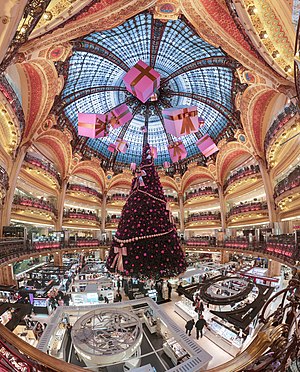
Galeries Lafayette
Interiør, december 2009
Galeries Lafayette, egentlig Les Galeries Lafayette Haussmann, er en fransk kæde af stormagasiner med i alt 63 butikker verden over med butikken på Boulevard Haussmann i Paris' 9. arrondissement.